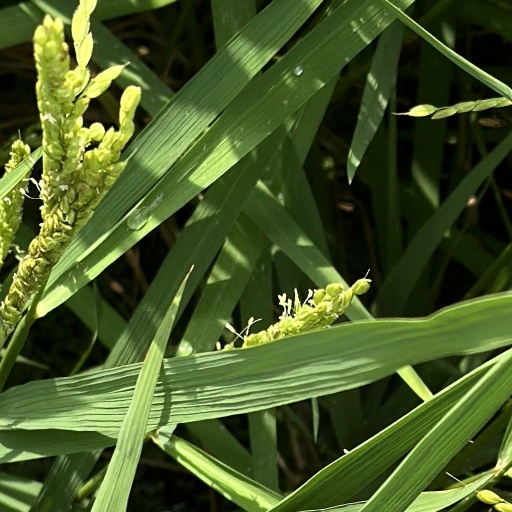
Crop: rice